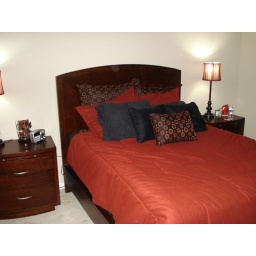
bed in the bedroom